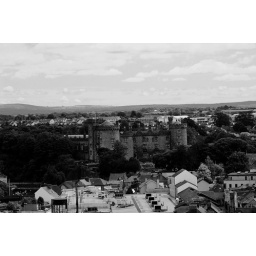
taken from the watch tower at the church in kilkenny